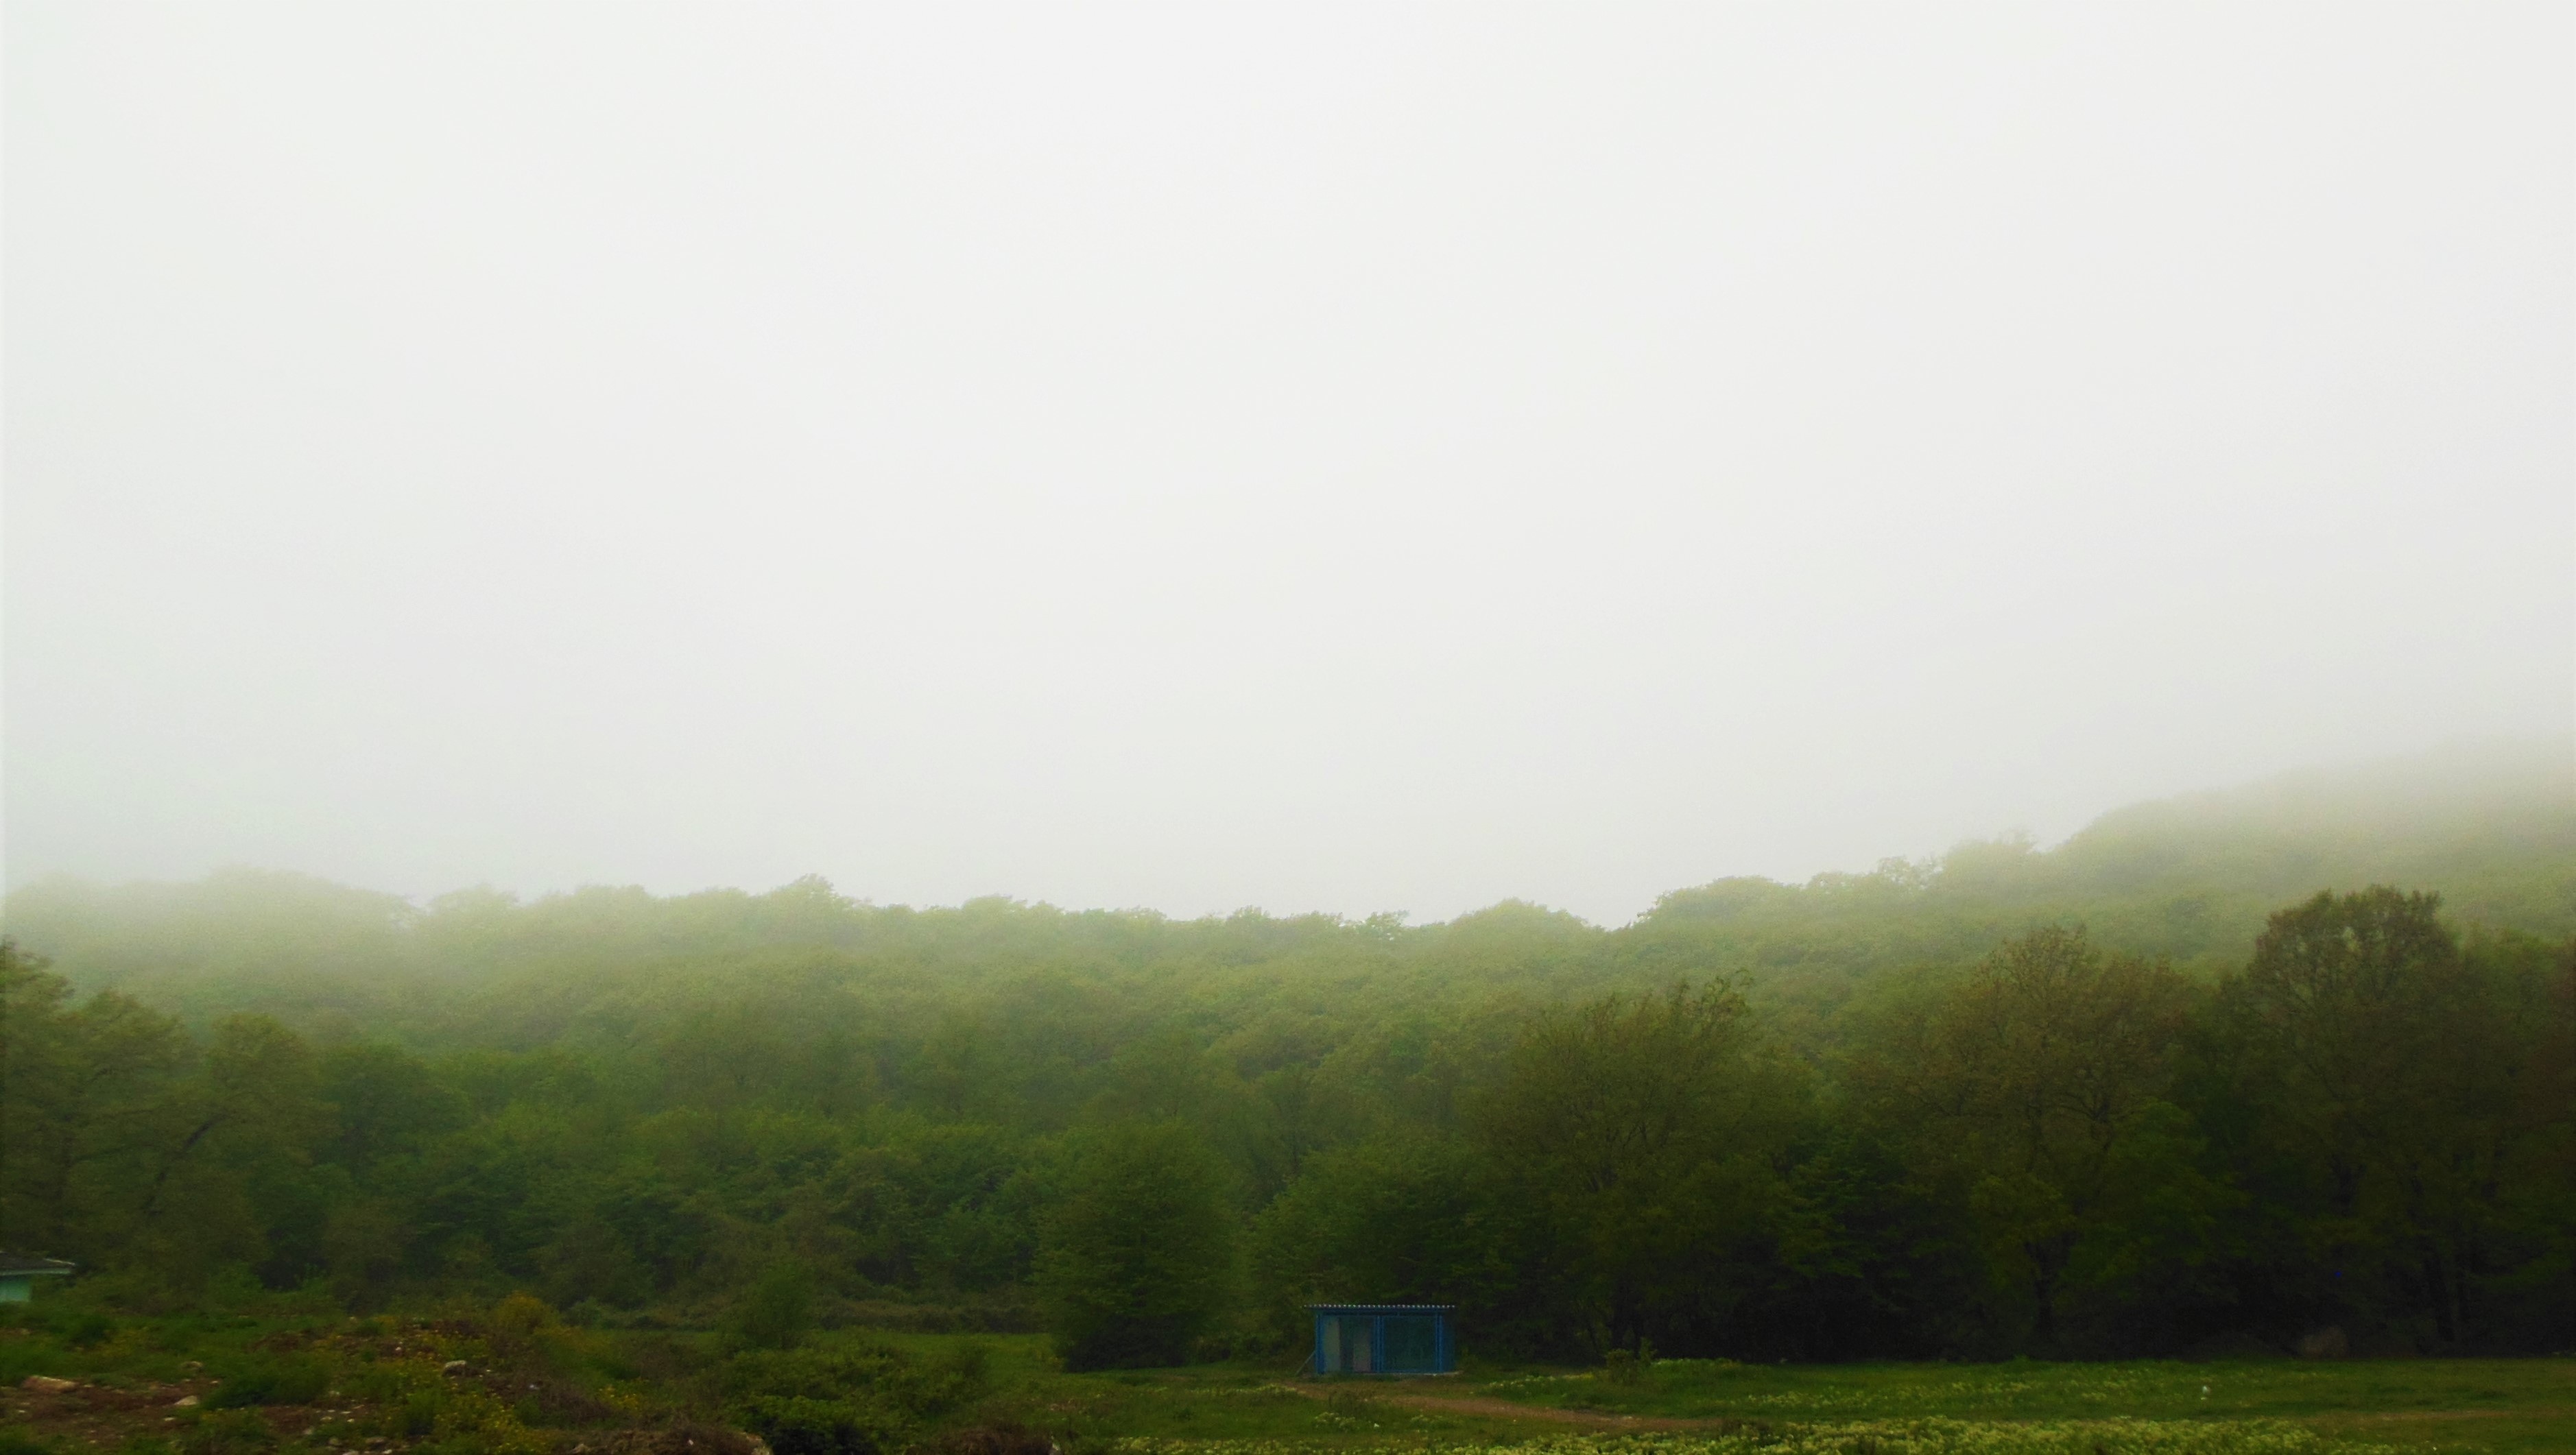
tree, nature, forest, mountain, cloud, sky, fog, mist, field, meadow, sunlight, morning, hill, dawn, green, weather, haze, plain, grassland, habitat, rural area, natural environment, atmospheric phenomenon